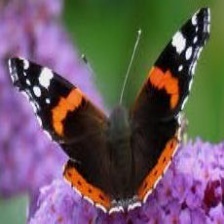
Species: RED ADMIRAL
Butterfly family (ImageNet category): admiral